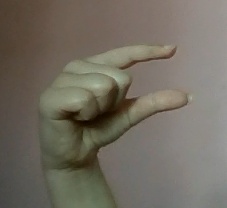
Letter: dal